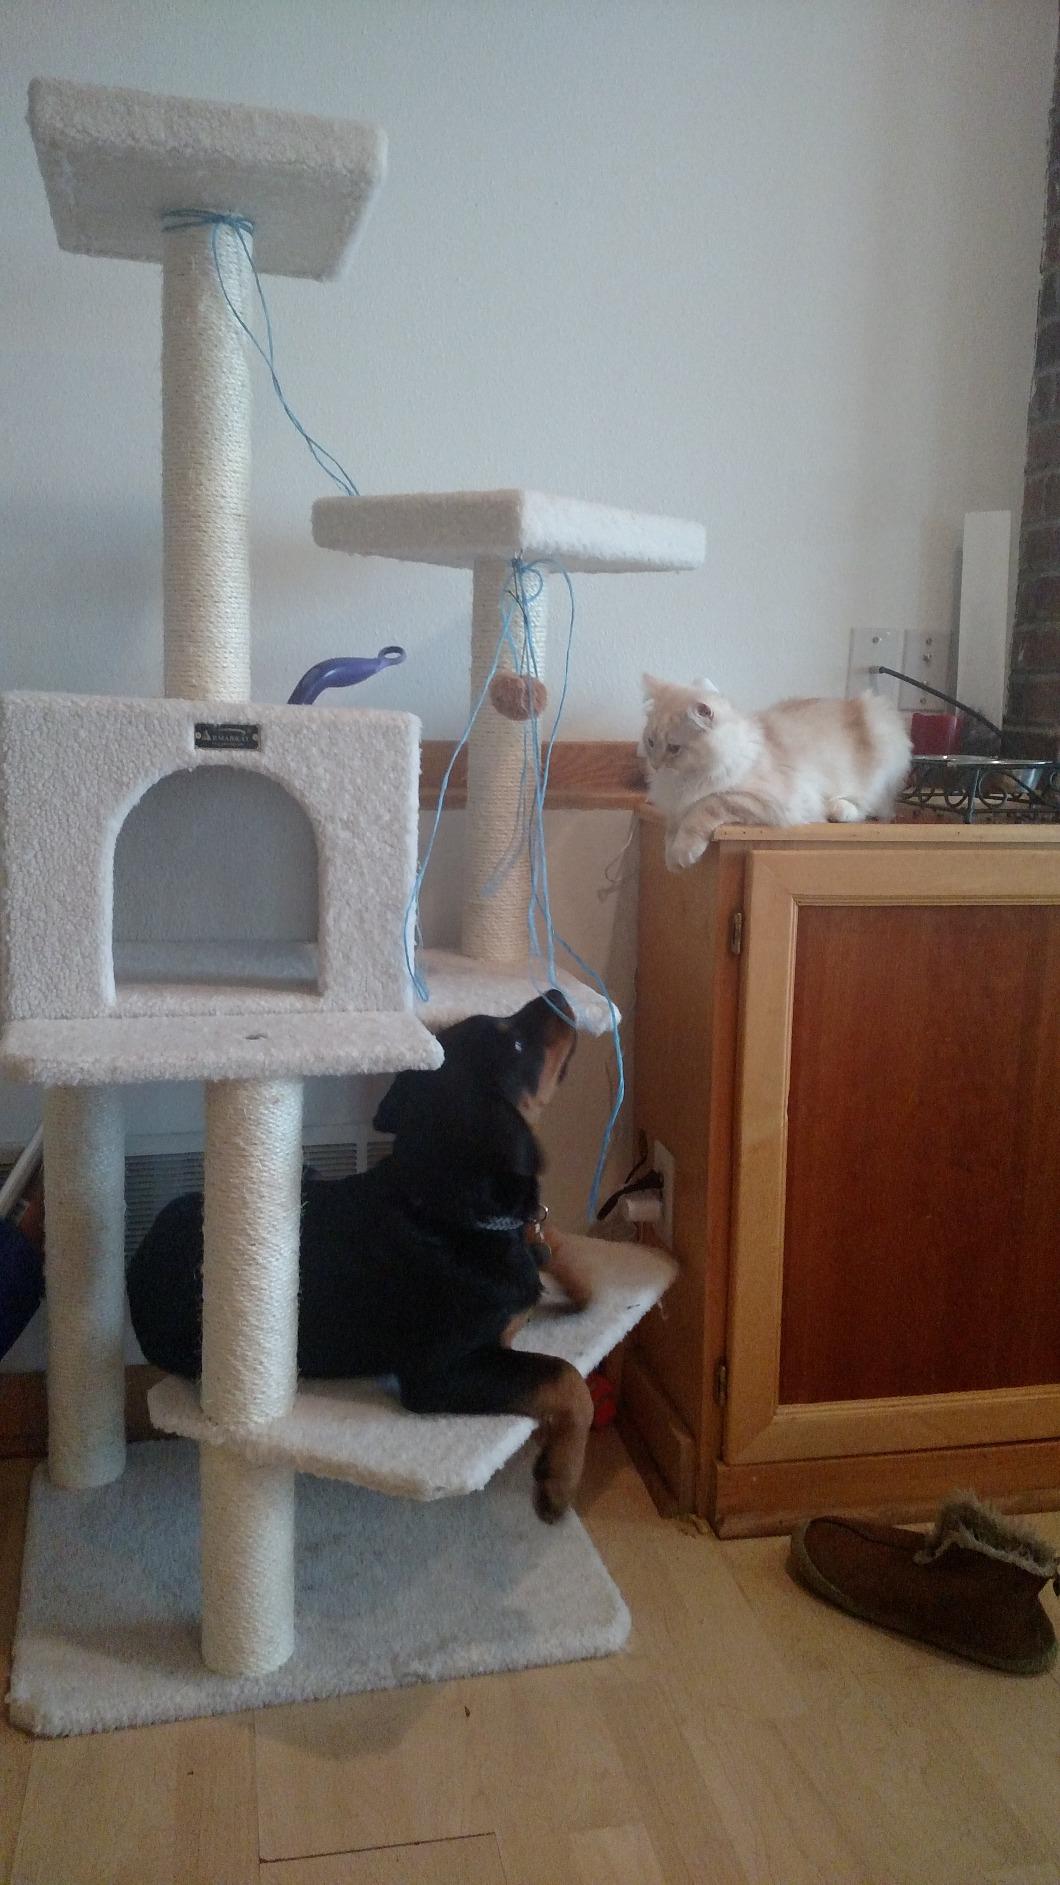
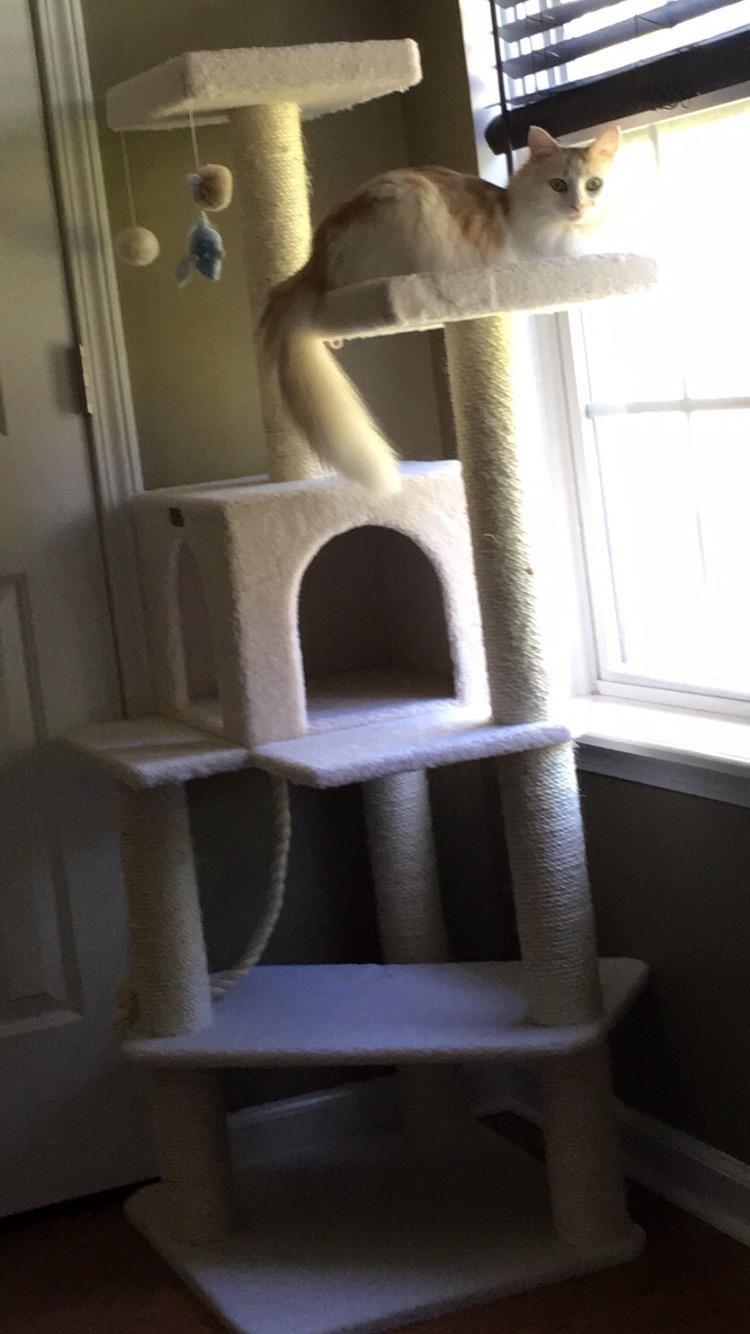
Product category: items_cat tree
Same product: yes